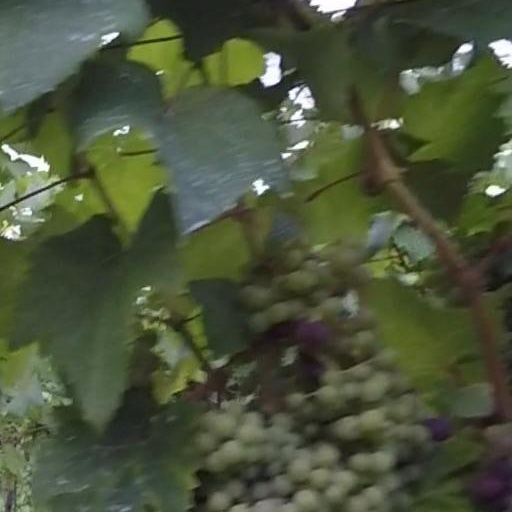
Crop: grape